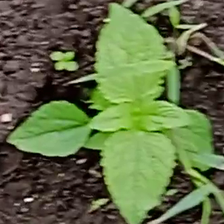
Weed species: Lamber_Quarter_plant(Chenopodium )